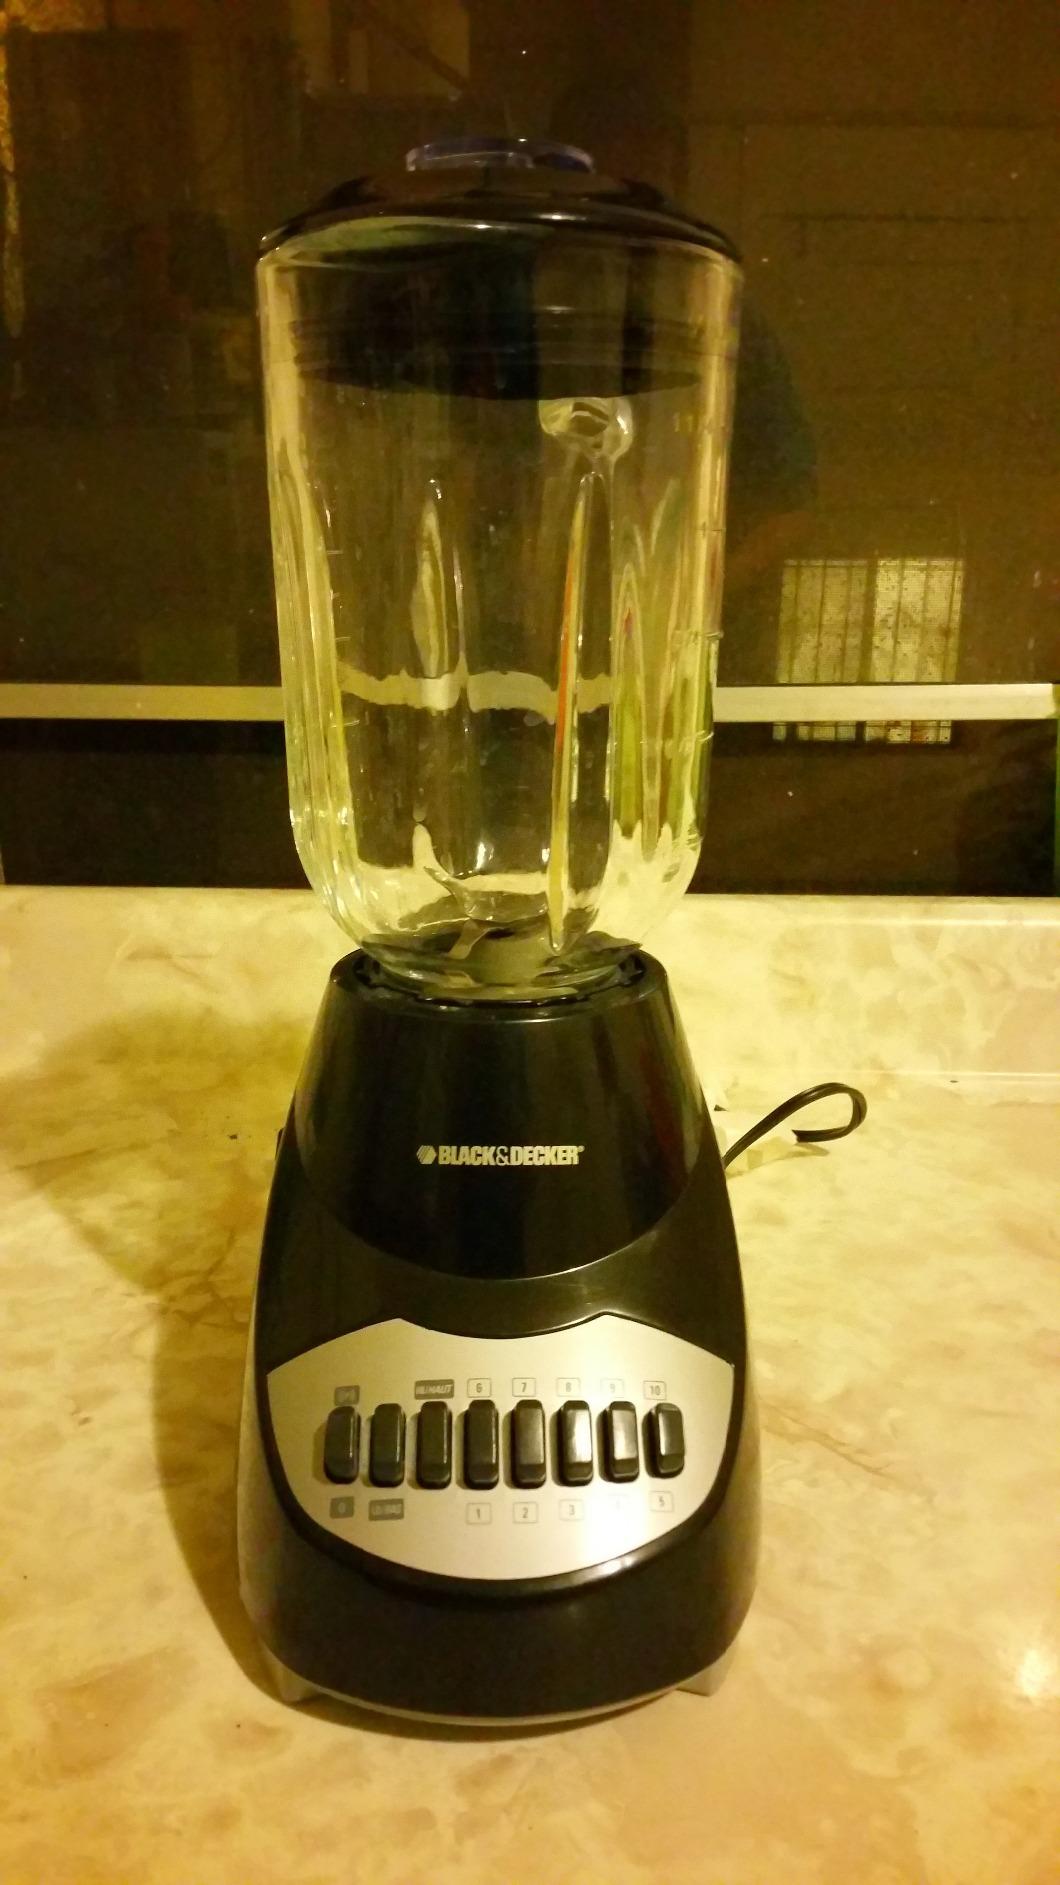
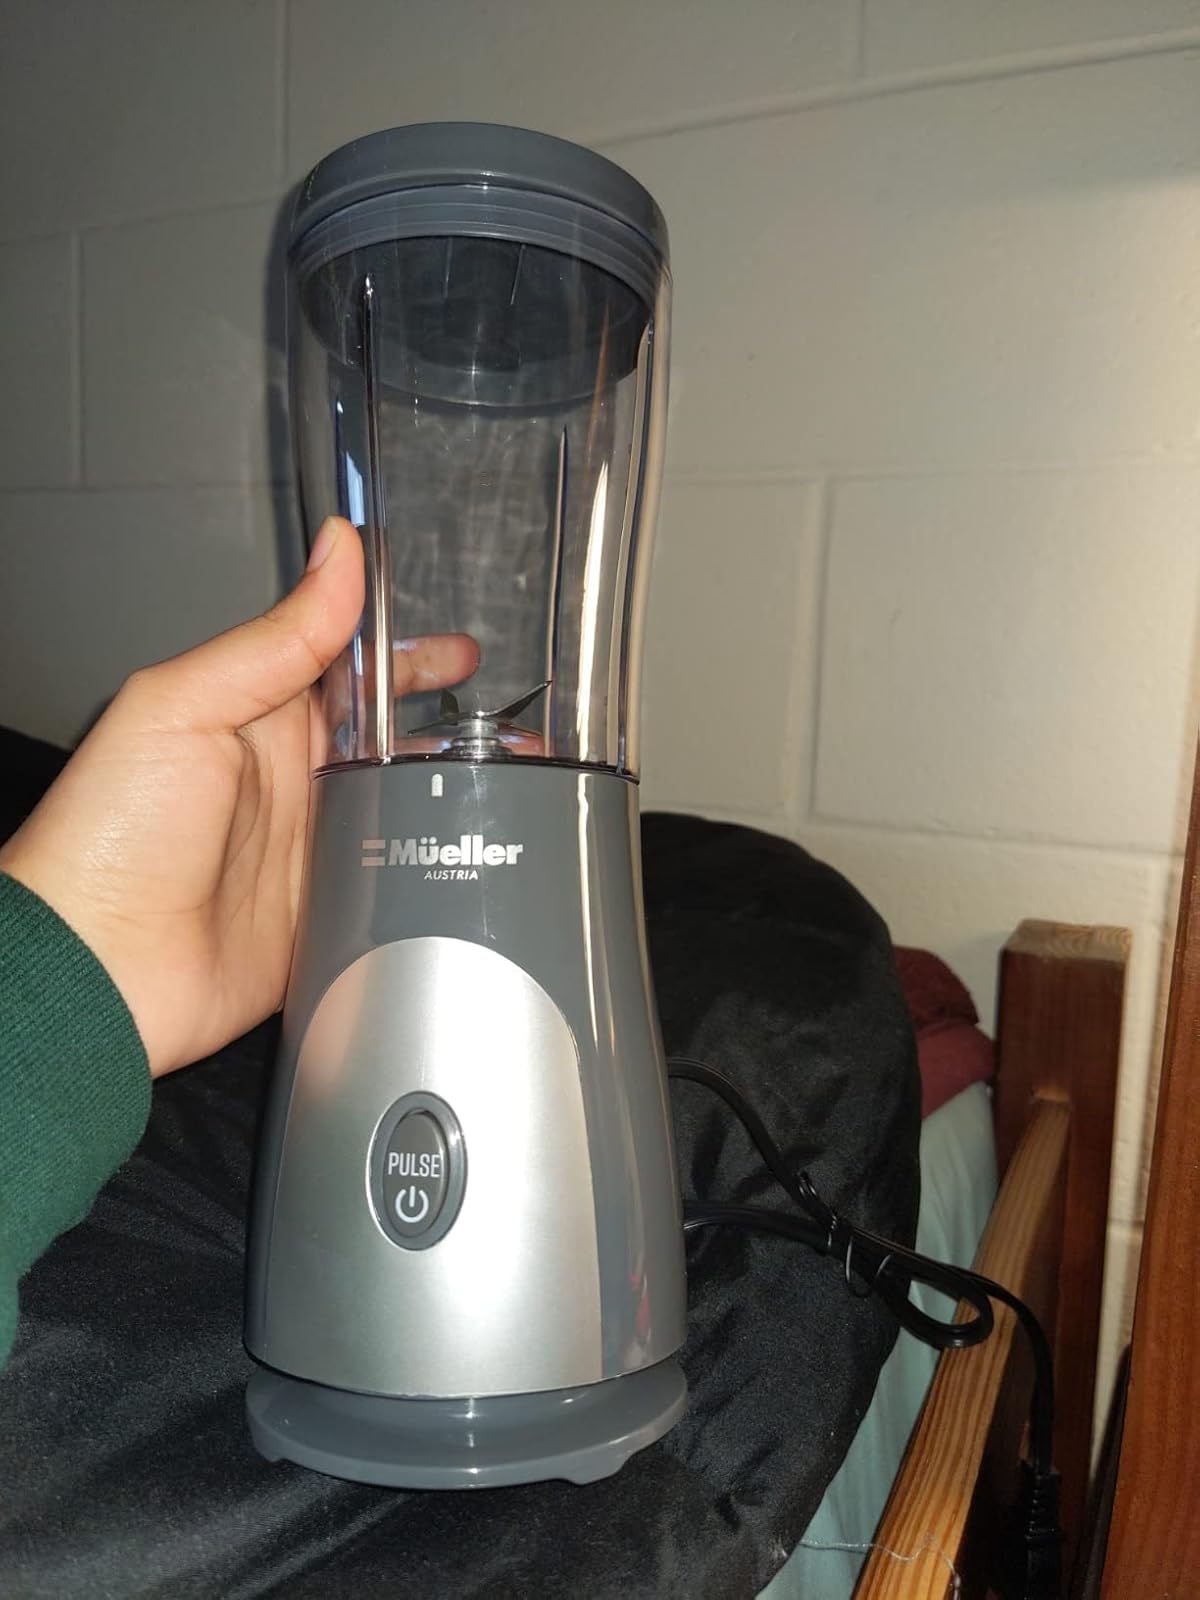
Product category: items_blender
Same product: no